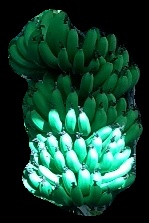
Variety: pachbale
Grade: grade1